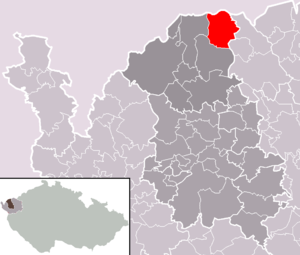
Přebuz est une ville du district de Sokolov, dans la région de Karlovy Vary, en Tchéquie. Sa population s'élevait à 69 habitants en 2018, ce qui en fait la commune tchèque la moins peuplée ayant le statut de ville.